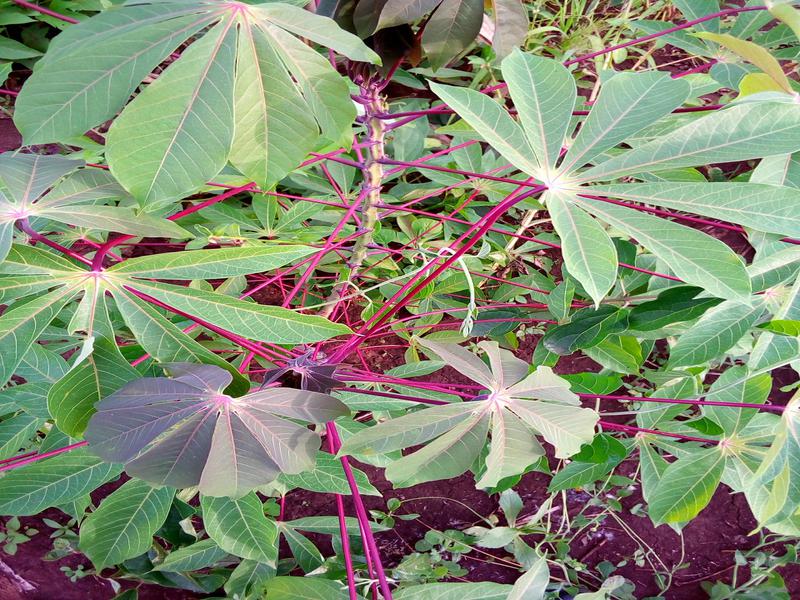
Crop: cassava
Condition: healthy